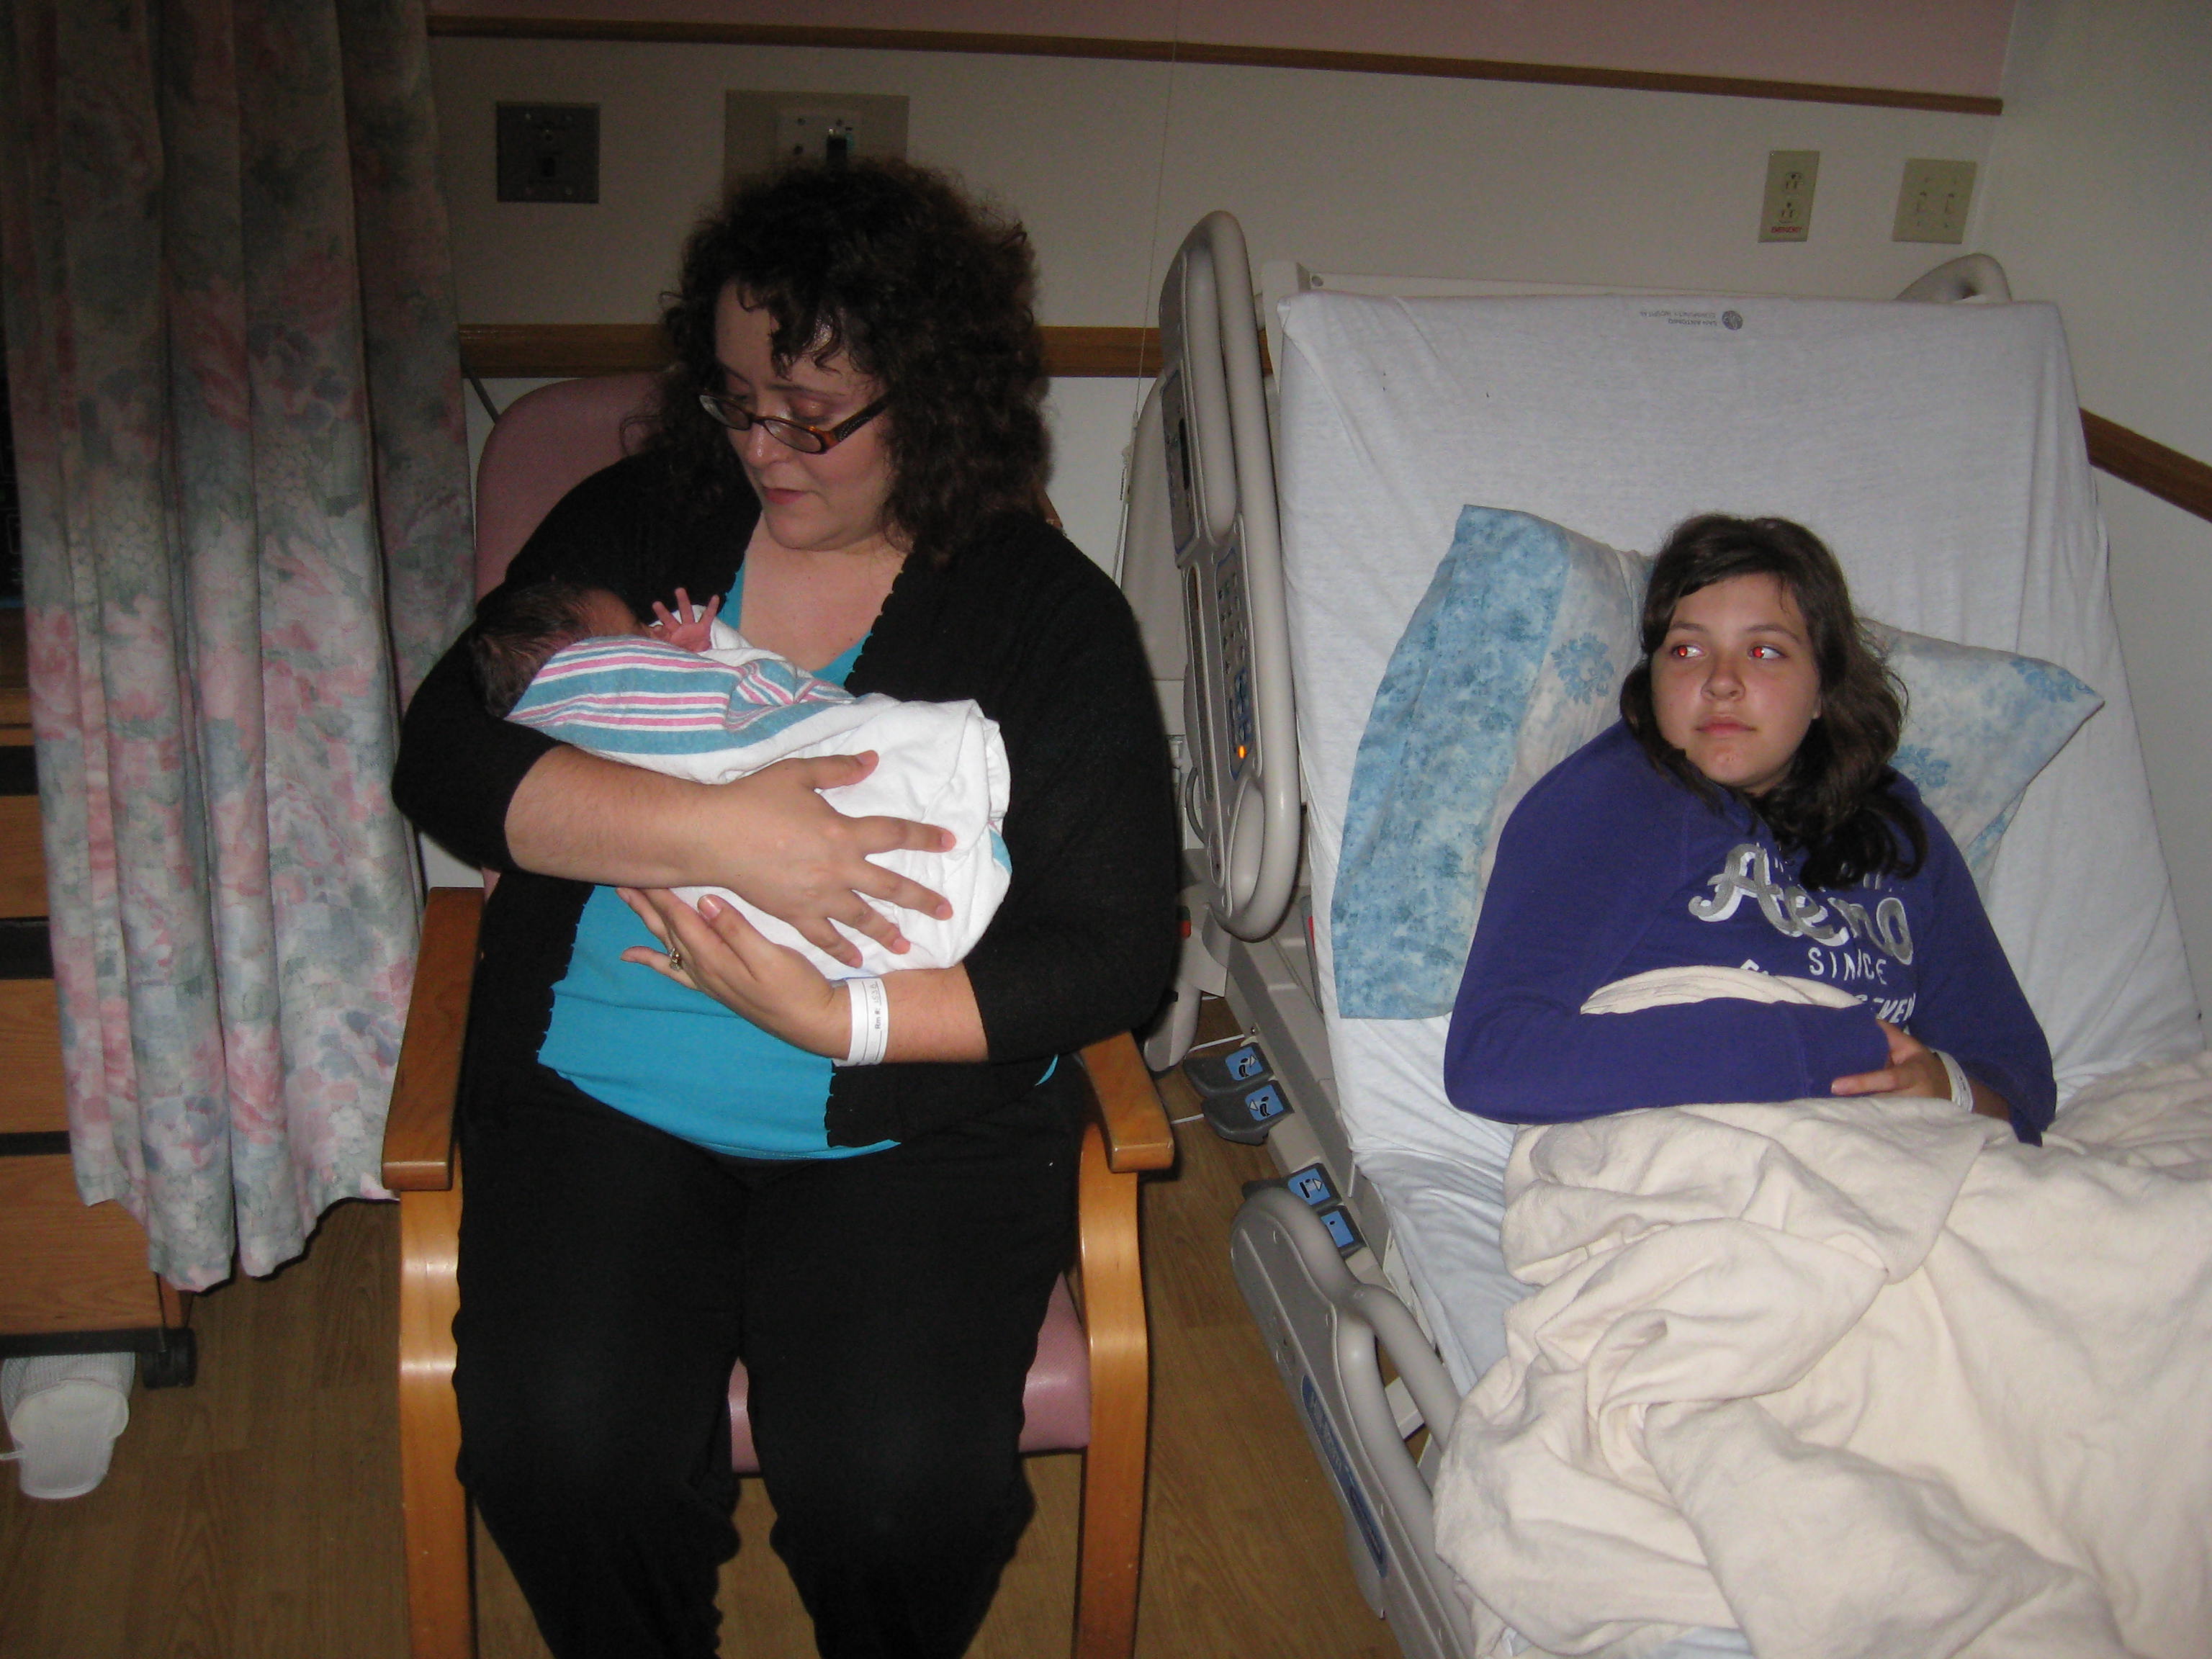
people, girl, father, baby, mom, dad, family, creativecommons, mother, newborn, hospital, beautiful, day, mixed, racial, bi